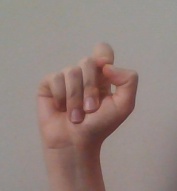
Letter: fa